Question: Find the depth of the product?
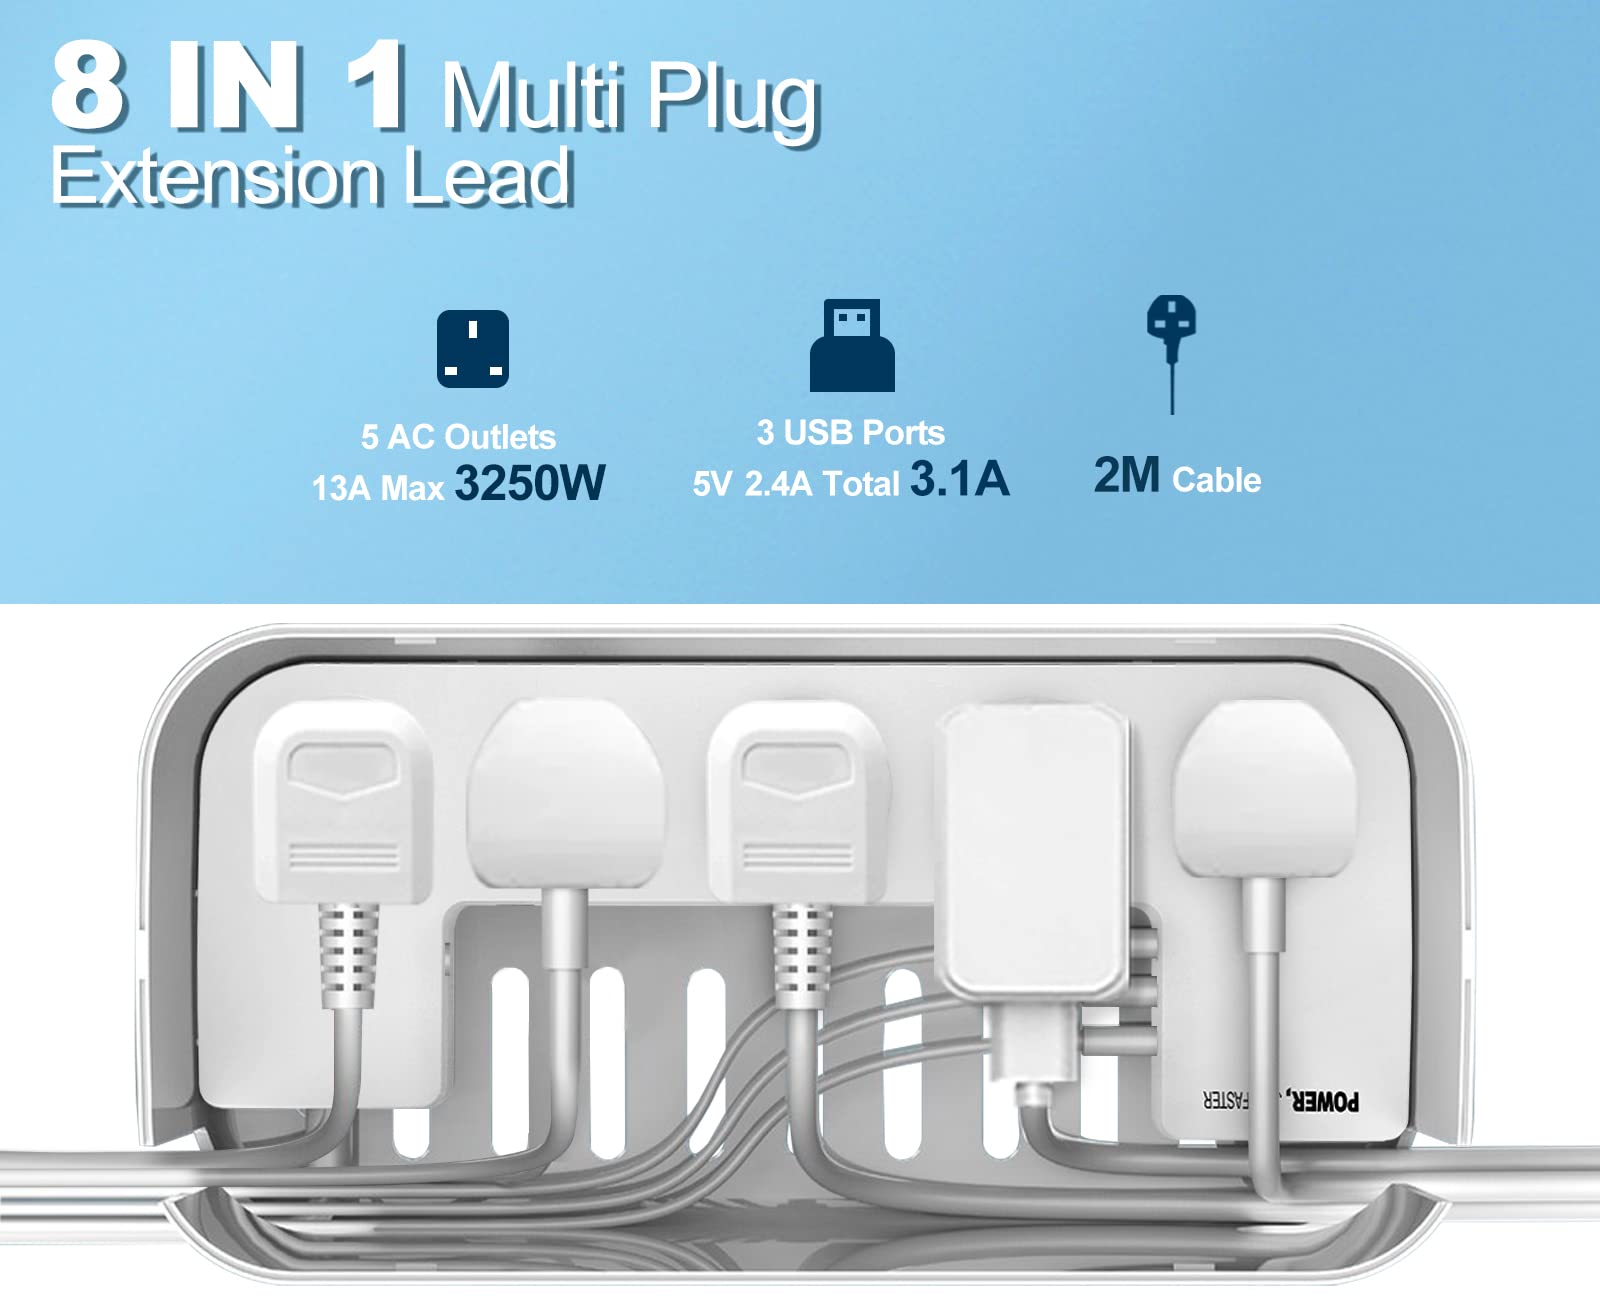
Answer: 8.0 inch